Ivory

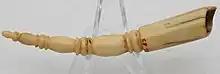
An ivory powder measure from the collection of Conner Prairie

Ivory usage in the last thirty years has moved towards mass production of souvenirs and jewelry. In Japan, the increase in wealth sparked consumption of solid ivory "hanko" – name seals – which before this time had been made of wood. These "hanko" can be carved out in a matter of seconds using machinery and were partly responsible for massive African elephant decline in the 1980s, when the African elephant population went from 1.3 million to around 600,000 in ten years.